P2J

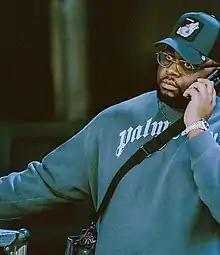
P2J in 2022

Richard Olowaranti Mbu Isong (born 11 July 1987), known professionally as P2J is a Nigerian-British producer from London, England. He has produced for high-profile pop artists including Beyoncé, Wizkid, Stormzy, FKA Twigs, Burna Boy, Tems, and Doja Cat, among others.